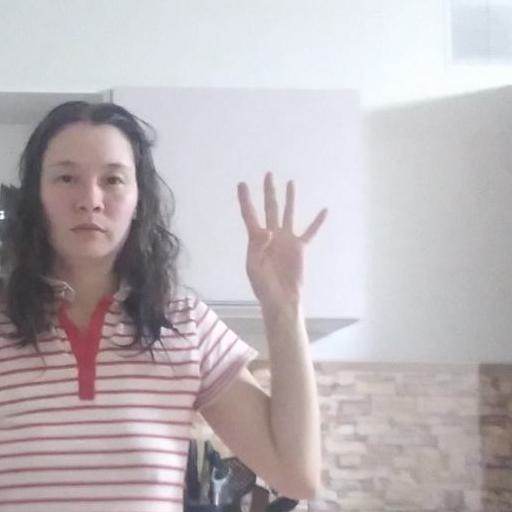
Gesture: four